Philosophy of mind

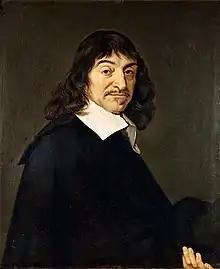
Portrait of René Descartes by Frans Hals (1648)

Interactionist dualism, or simply interactionism, is the particular form of dualism first espoused by Descartes in the "Meditations". In the 20th century, its major defenders have been Karl Popper and John Carew Eccles. It is the view that mental states, such as beliefs and desires, causally interact with physical states.